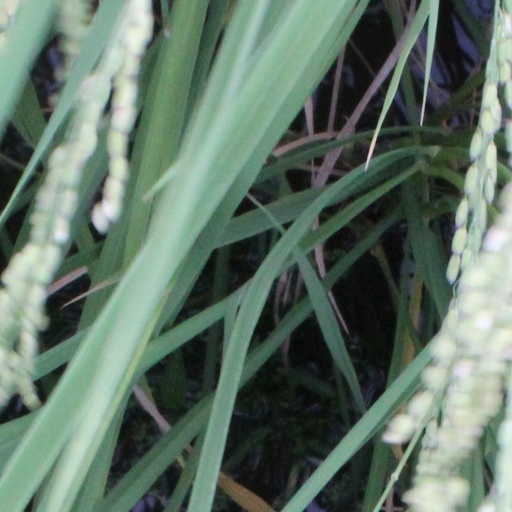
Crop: rice